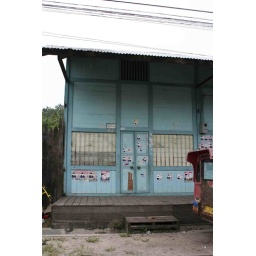
One of the original old wooden house left in Sedau.